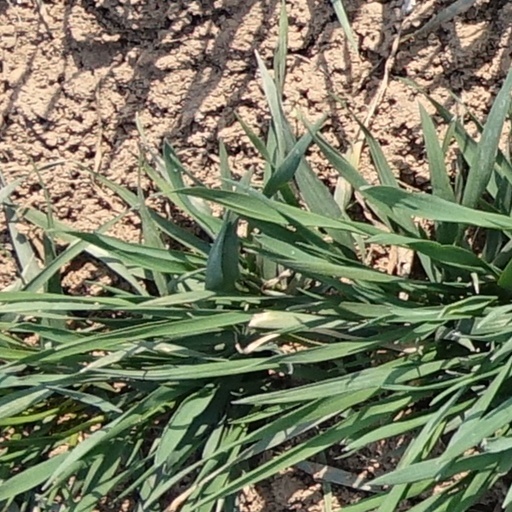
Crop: wheat